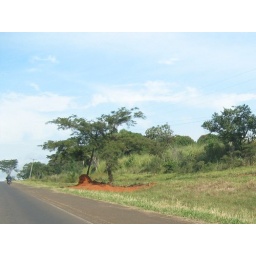
Termite hill by the road